Shearson, Hammill & Co.

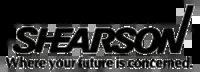
Shearson logo from 1978

In the early 1970s, Shearson faced financial difficulties as did many of the venerable Wall Street firms in the midst of the 1973–1974 stock market crash. In response to the crisis, Shearson laid off a large portion of its staff in 1973. Meanwhile, through the 1960s and 1970s, Sanford I. Weill, the chairman of the up-and-coming Cogan, Berlind, Weill & Levitt, had been acquiring many of Wall Streets oldest and most venerable investment banking and brokerage firms. By 1973, Weill's firm was known as Hayden Stone, Inc. following the acquisition of Hayden, Stone & Co. Despite its strong retail brokerage business, Shearson's capital reserves were diminished and by 1974, it was clear that Shearson did not have sufficient capital to survive as an independent firm, opting to merge with Weill's better capitalized Hayden Stone, Inc. The combined firm was renamed Shearson Hayden Stone, as Weill retained the Shearson brand, which was widely recognized as a major underwriter and brokerage.